Charles Rangel

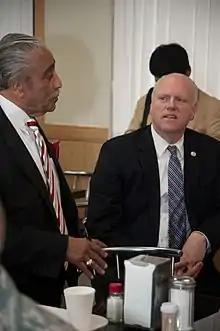
Rangel with fellow U.S. Representative Joseph Crowley in 2011

Republicans took over control of the House as the 112th Congress began in January 2011, meaning Rangel would have lost his Ways and Means chair even without his ethics issues. He was not considered for the ranking member slot either, which after a contested election among the Democratic caucus had gone to former acting chair Sander Levin. His difficulties were not completely over; the National Legal and Policy Center filed a complaint with the Federal Election Commission alleging that he had improperly paid legal bills from a political action committee. To cover both ongoing and past legal expenses he established a legal defense fund (whose creation was approved by the House Ethics Committee). Nonetheless, despite the censure and the issues around it, he was still a respected figure.